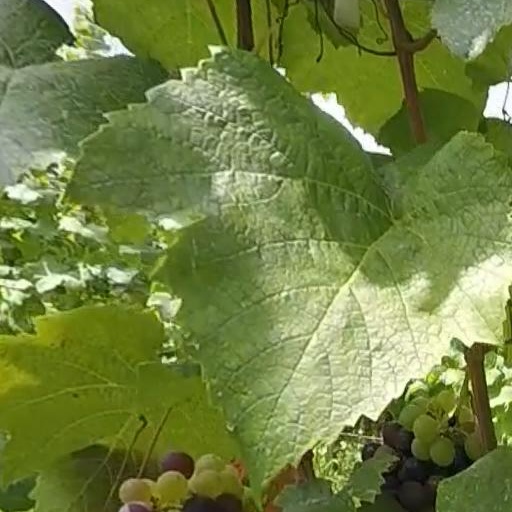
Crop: grape